Pained

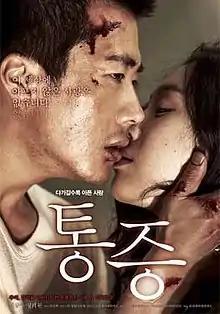
Theatrical release poster

Pained is a 2011 South Korean romantic drama film directed by Kwak Kyung-taek. Kwak's first feature in three years, it is a romantic melodrama set in Seoul, which is a departure from the director's previous Busan-based masculine thrillers and gangster movies. It is adapted from an original story by webtoon artist Kang Full.